L: Change the World

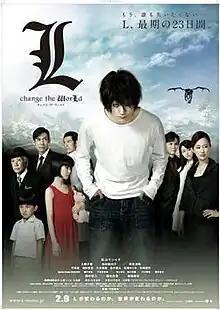
Film poster advertising this film in Japan

L: Change the World (stylized as L: change the WorLd) is a 2008 Japanese thriller film and a spin-off to the "Death Note" film series. Although the film is inspired by the manga "Death Note" that was written by Tsugumi Ohba and illustrated by Takeshi Obata, it follows an original storyline. It is set during the events of "".